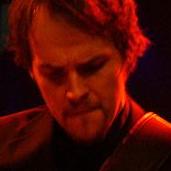
Age: 38